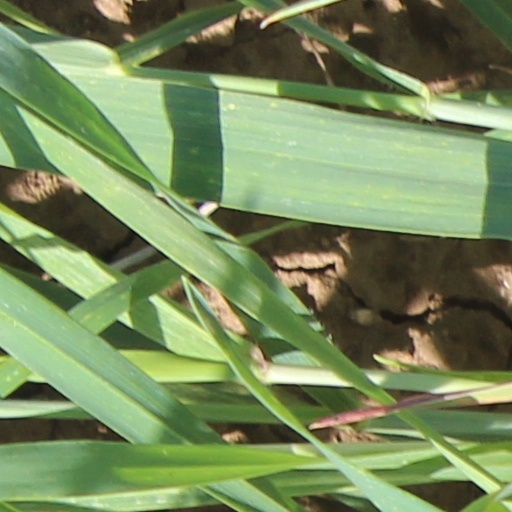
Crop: wheat